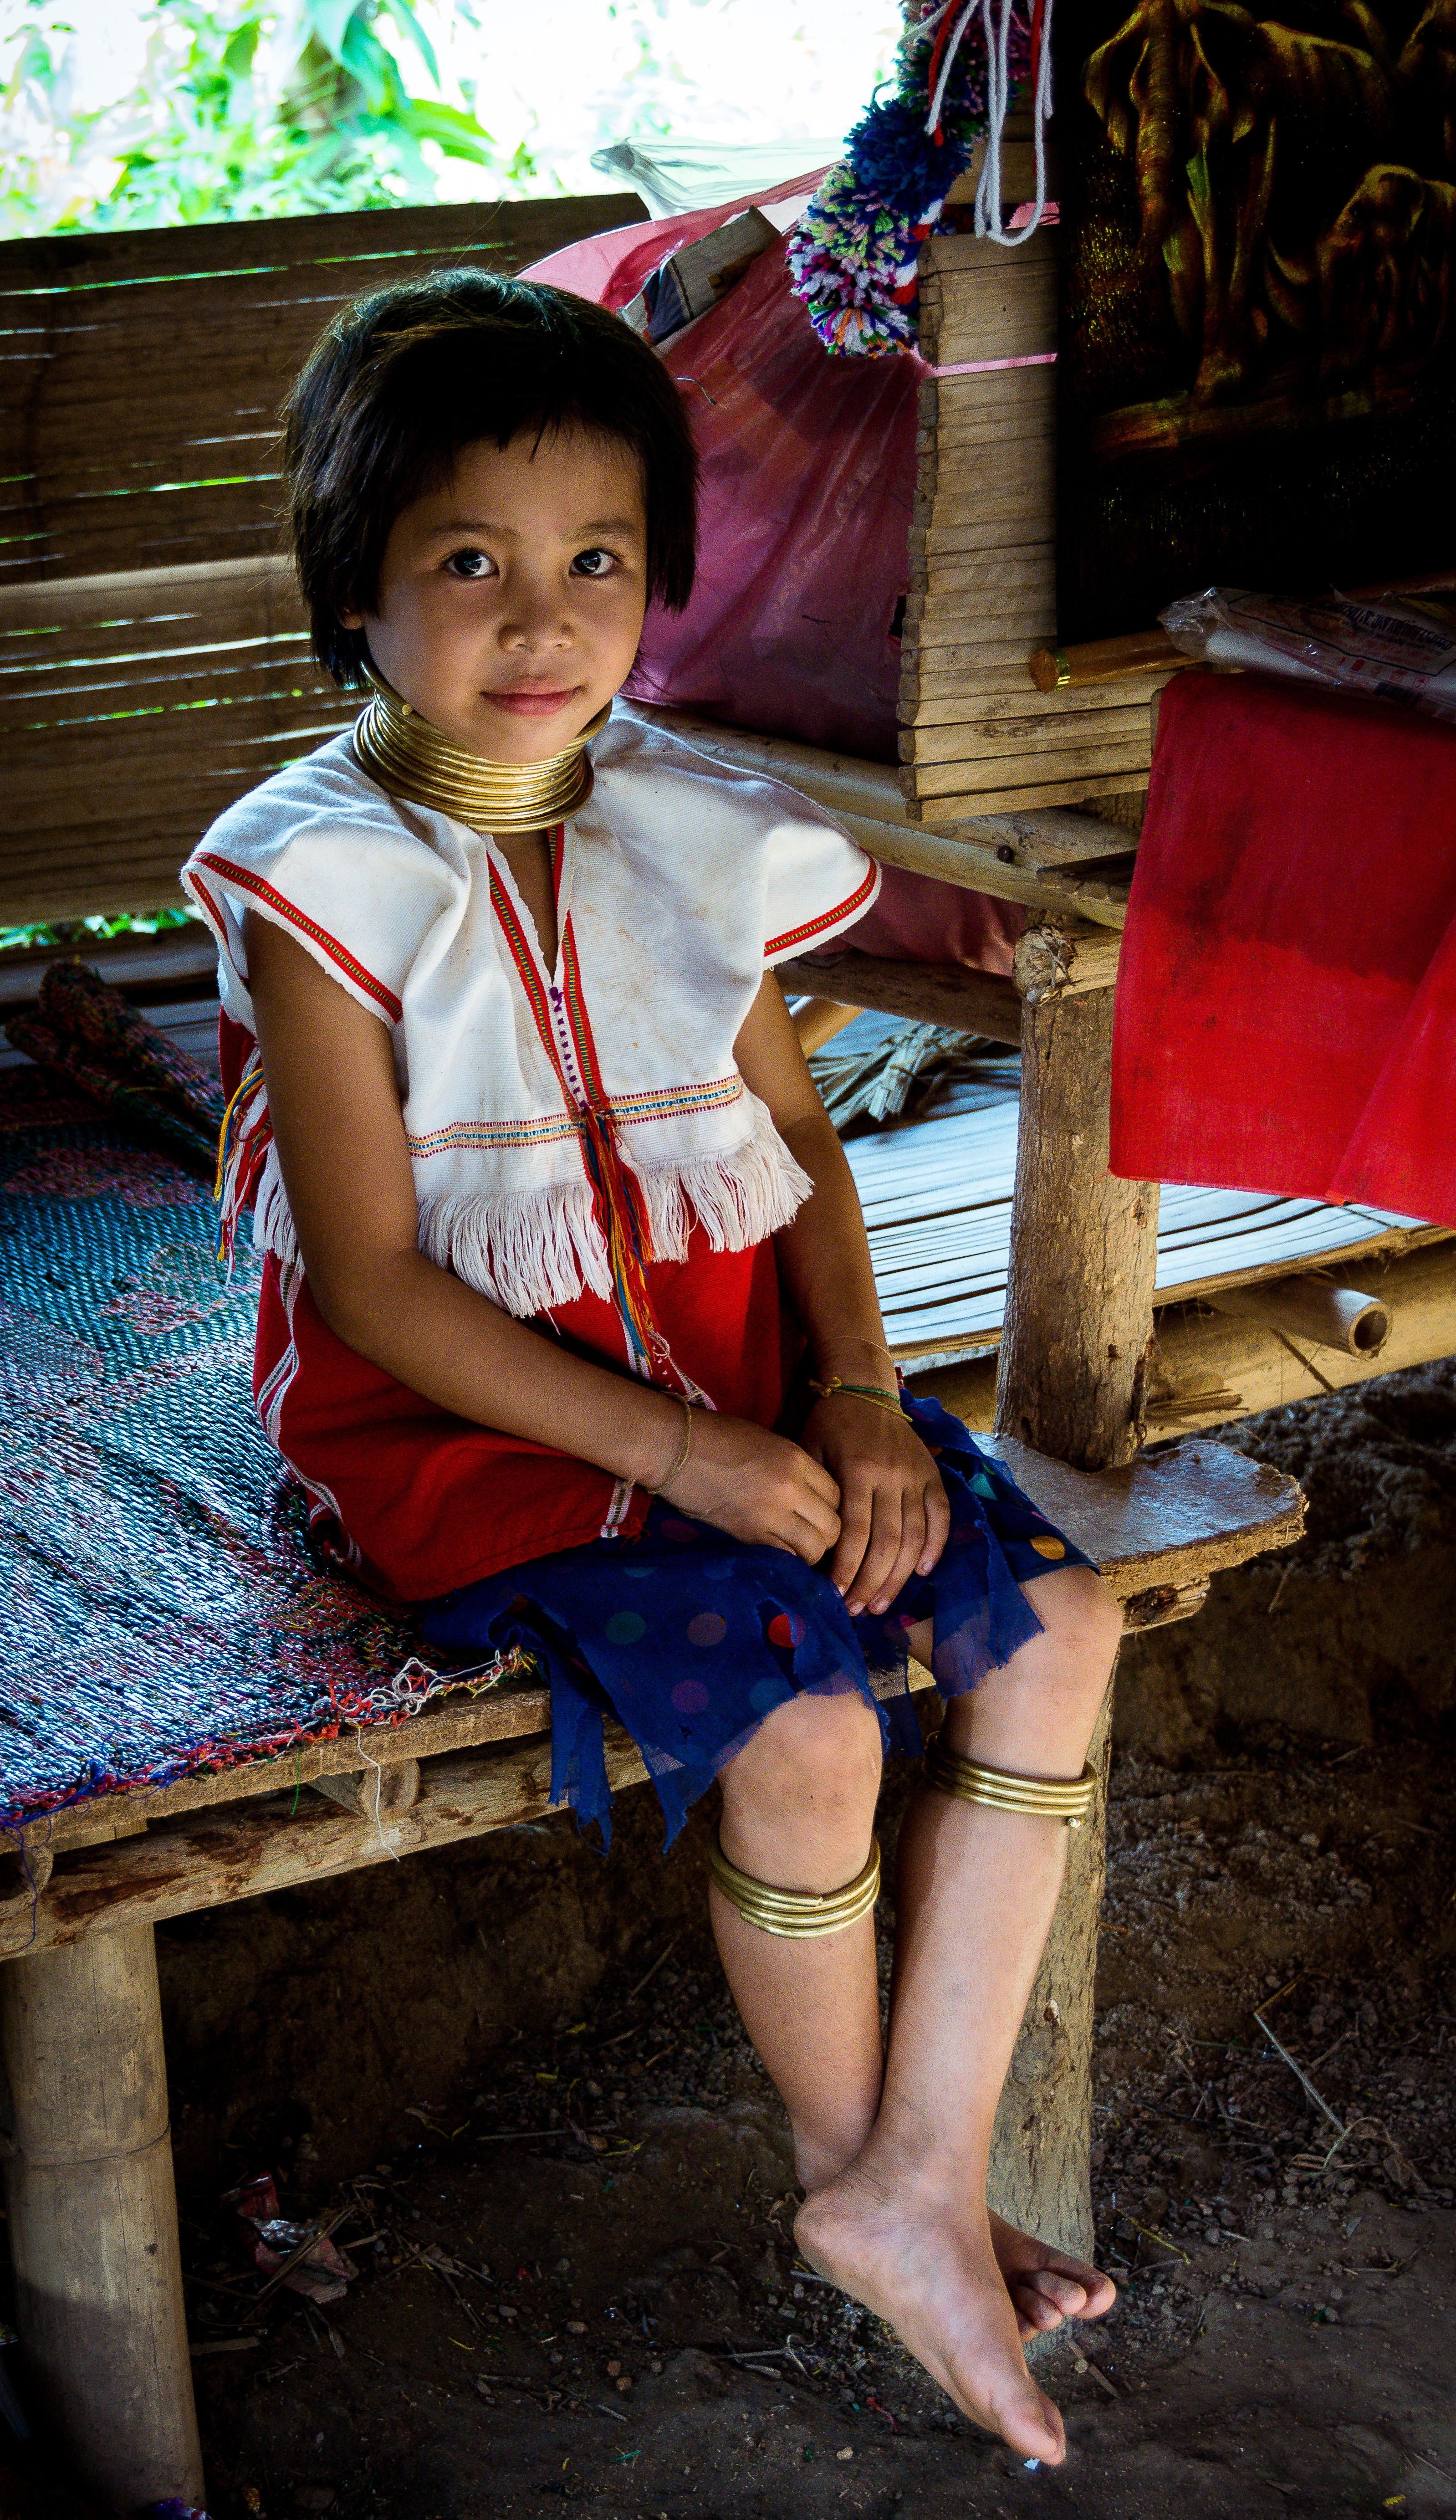
person, mountain, girl, travel, color, sitting, asia, child, clothing, lady, tourism, thailand, long neck, north, dress, women, beauty, culture, image, costume, thai, chiang mai, human positions